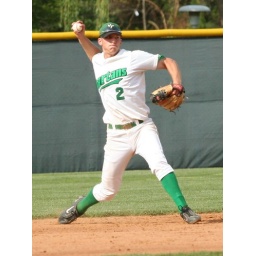
Jeff Young fires a ball over to first base during a game against Johns Hopkins